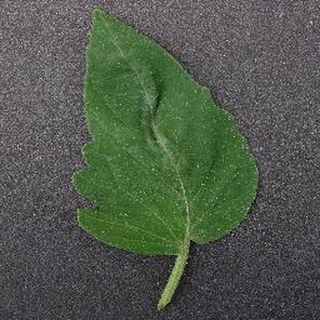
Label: healthy_tomato